Blond

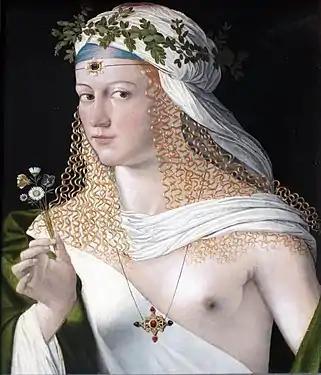
"Portrait of a Woman" by Bartolomeo Veneto, traditionally assumed to be Lucrezia Borgia

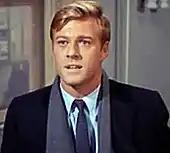
Robert Redford, a well-known natural blond actor and "Male Sex Symbol of the Seventies". (photo from "Barefoot in the Park", 1967)

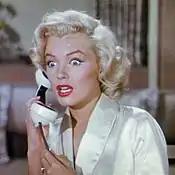
"Gentlemen Prefer Blondes" (1953), was one of several films in which Marilyn Monroe portrayed a sexually attractive and naïve "dumb blonde"

In contemporary Western popular culture, blonde women are sometimes stereotyped as being attractive. For example, Anita Loos popularized this idea in her 1925 novel "Gentlemen Prefer Blondes". However, studies which sought to verify this found no evidence for a general preference of blonde women among Western men. A 2008 study found that men in Greater London, England preferred dark haired women rather than women with blond hair. A 2018 study based on University of Florida students found that men prefer brunette women over blonde women. Swami, et al. (2008) suggested that men may prefer women with dark hair because they are predominant in the fashion and modelling industries, or because they may be perceived as healthier or more fertile than blonde women.